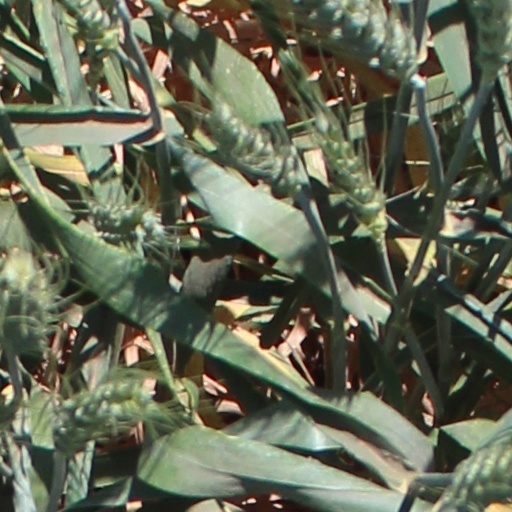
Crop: wheat